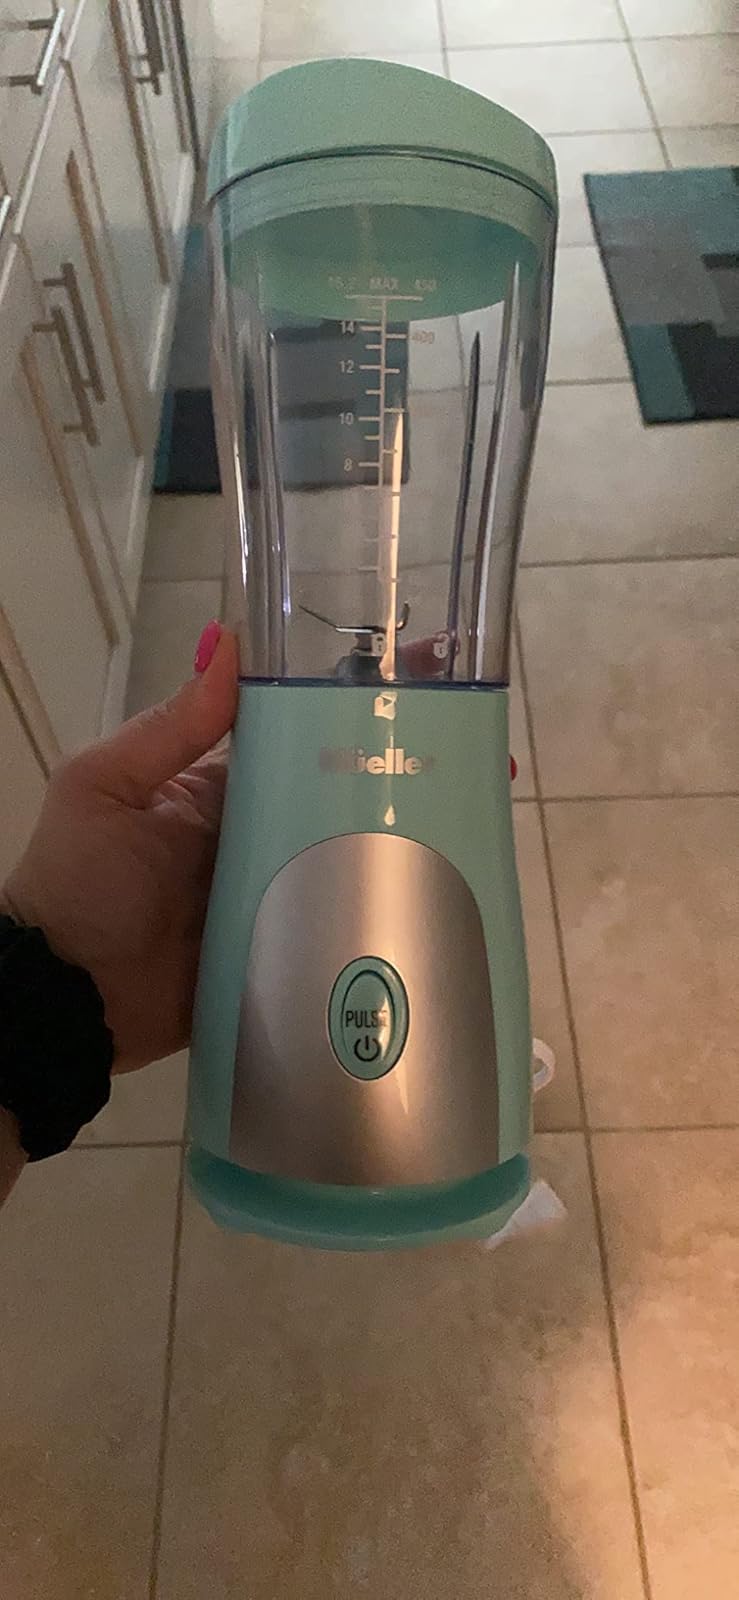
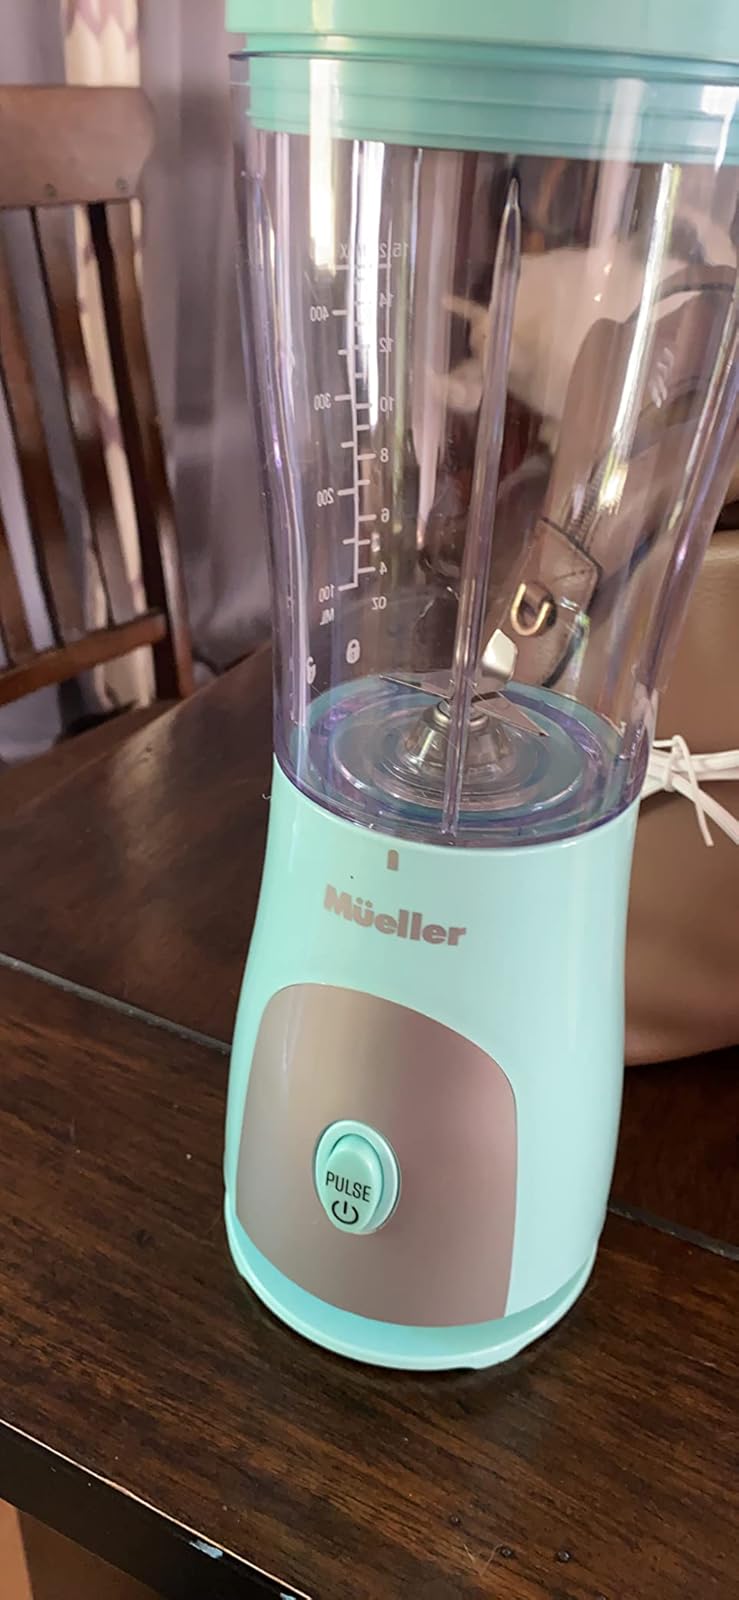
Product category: items_blender
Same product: yes